Boris Spassky

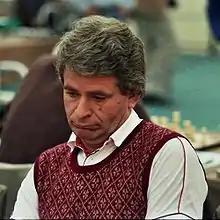
Spassky at the Thessaloniki Olympiad, 1984

In February–March 1973, Spassky finished equal third at Tallinn with 9/15, three points behind Tal; he tied for first at Dortmund on 9½/15 (+5−1=9) with Hans-Joachim Hecht and Ulf Andersson. Spassky finished in fourth place at the annual IBM tournament held in Amsterdam, one point behind winners Petrosian and Albin Planinc. In September, Spassky went 10/15 to finish second to Tal in the Chigorin Memorial at Sochi by a point. In the 41st Soviet Championship at Moscow, Spassky scored 11½/17 to win by a full point in a field which included all the top Soviet grandmasters of the time.